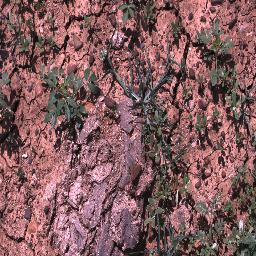
Label: negative